One Piece Film: Gold

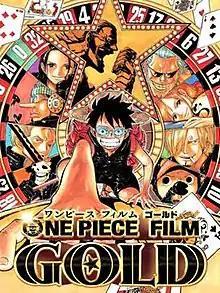
Theatrical release poster by Eiichiro Oda

One Piece Film: Gold is a 2016 Japanese animated fantasy action adventure film directed by Eiichiro Oda and produced by Toei Animation. The film is part of the "One Piece" film series, based on the manga series of the same name written and illustrated by Eiichiro Oda. It had its world premiere at the Emirates Palace hotel in Abu Dhabi on July 15, 2016, and later premiered in Japan on July 23, 2016. On October 5, 2016, Funimation announced that they acquired the rights to screen the film in the United States and Canada on January 10–17, 2017.